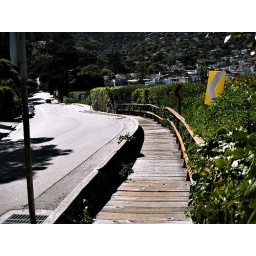
Walking down-hill for once. Note houses on the hill in the background.